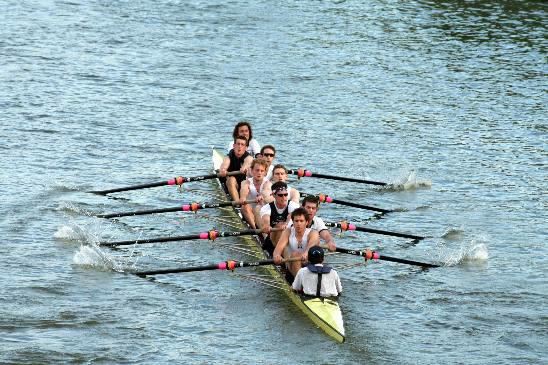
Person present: Yes